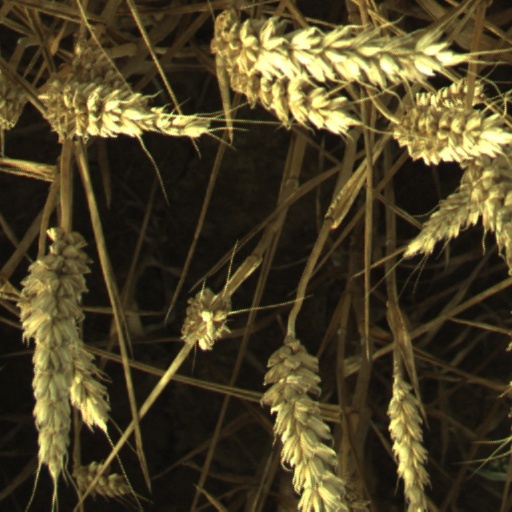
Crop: wheat